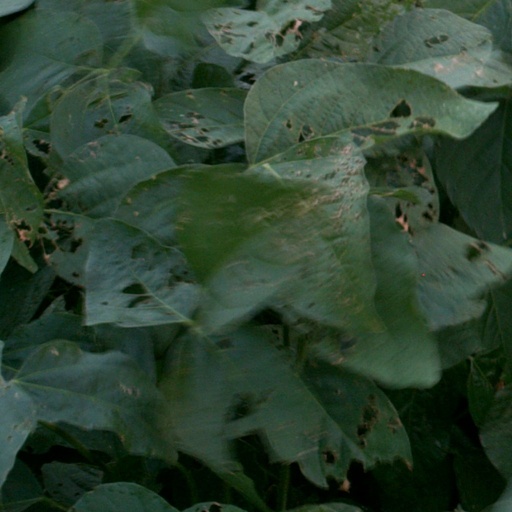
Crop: soybean